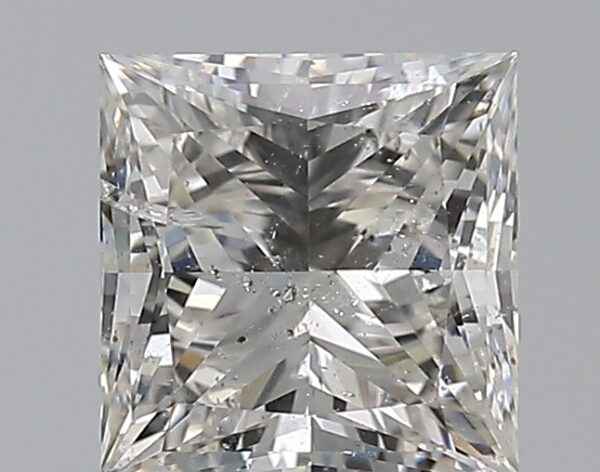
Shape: princess
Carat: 1
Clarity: SI2
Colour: H
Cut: EX
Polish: VG
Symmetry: VG
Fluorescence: N
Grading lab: IGI
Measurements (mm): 5.43 x 5.26 x 3.81